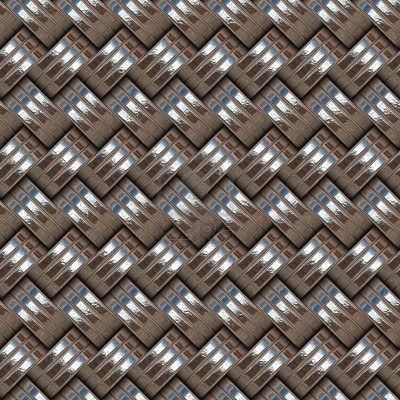
Texture: braided